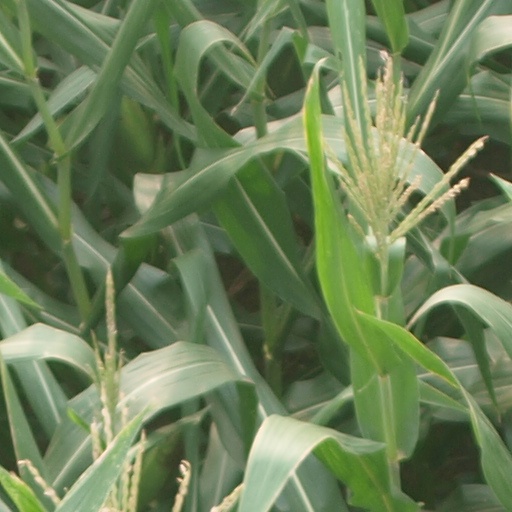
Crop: maize; corn